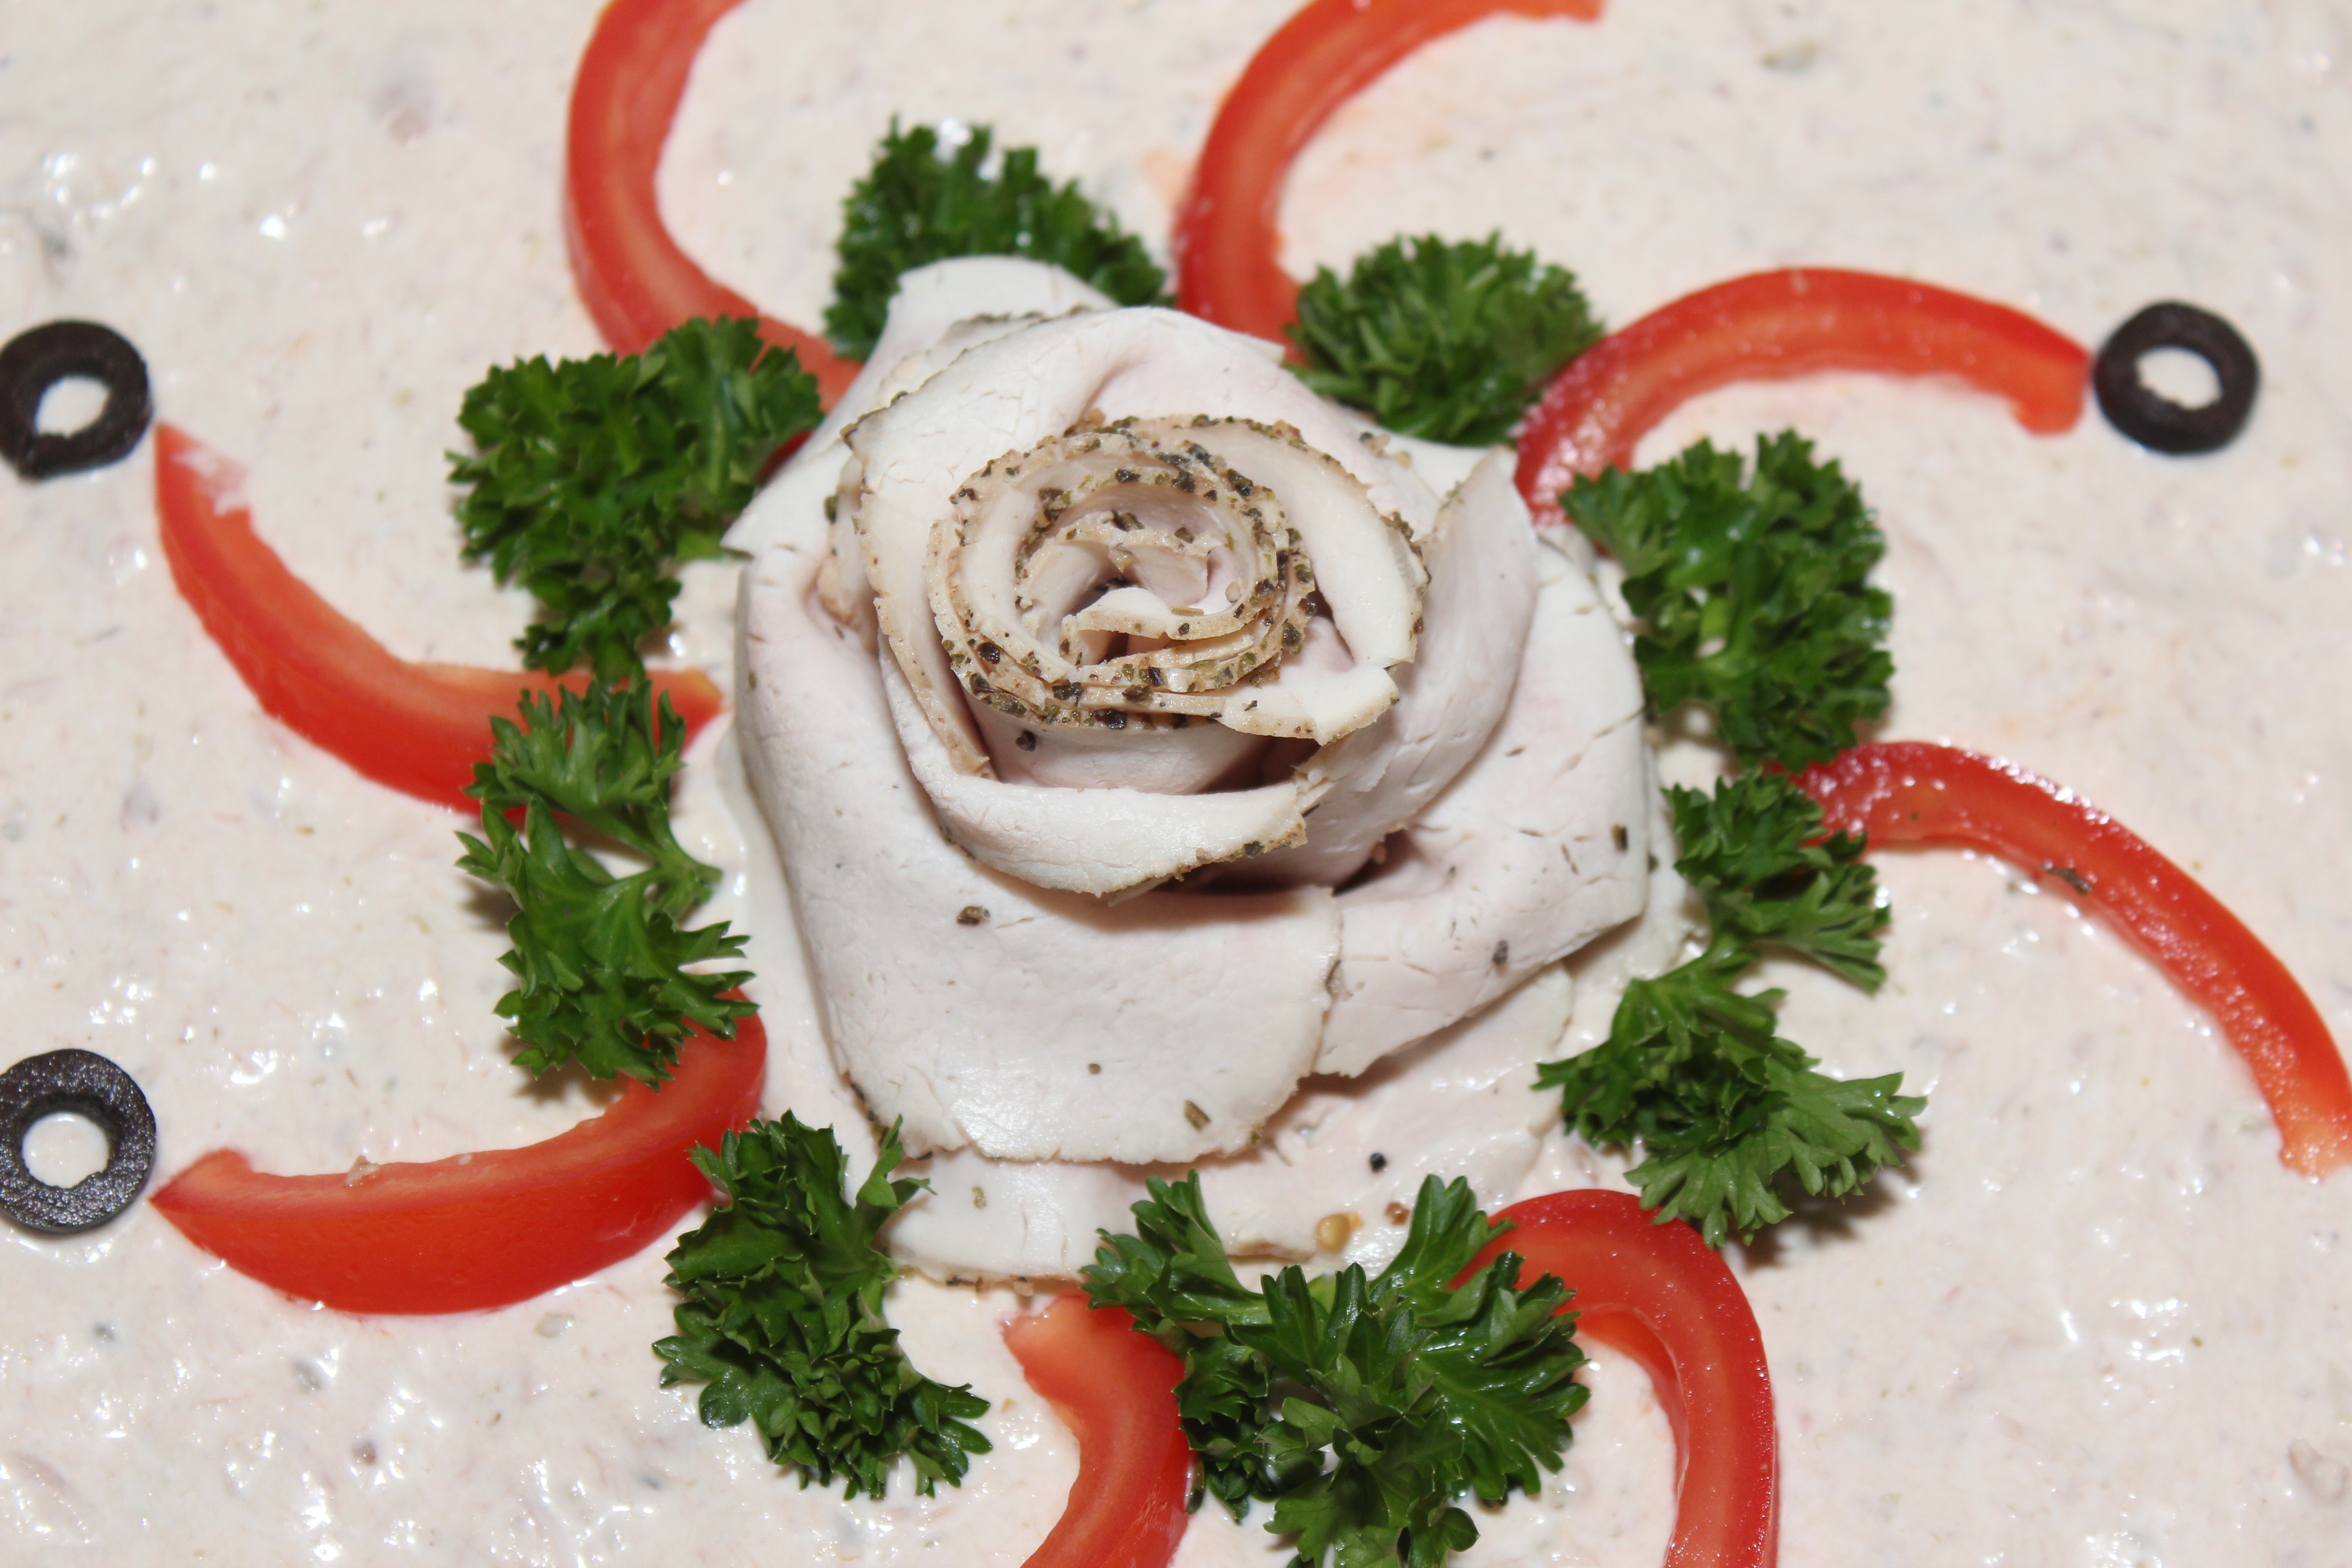
flower, dish, meal, food, produce, christmas, cuisine, beef, buffet, starter, cold buffet, cold appetizer